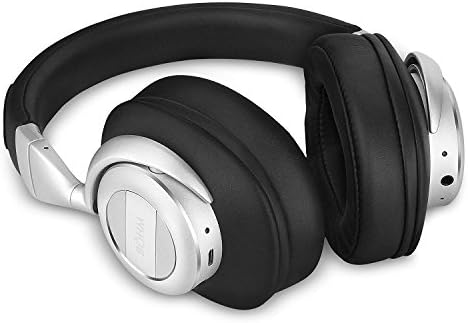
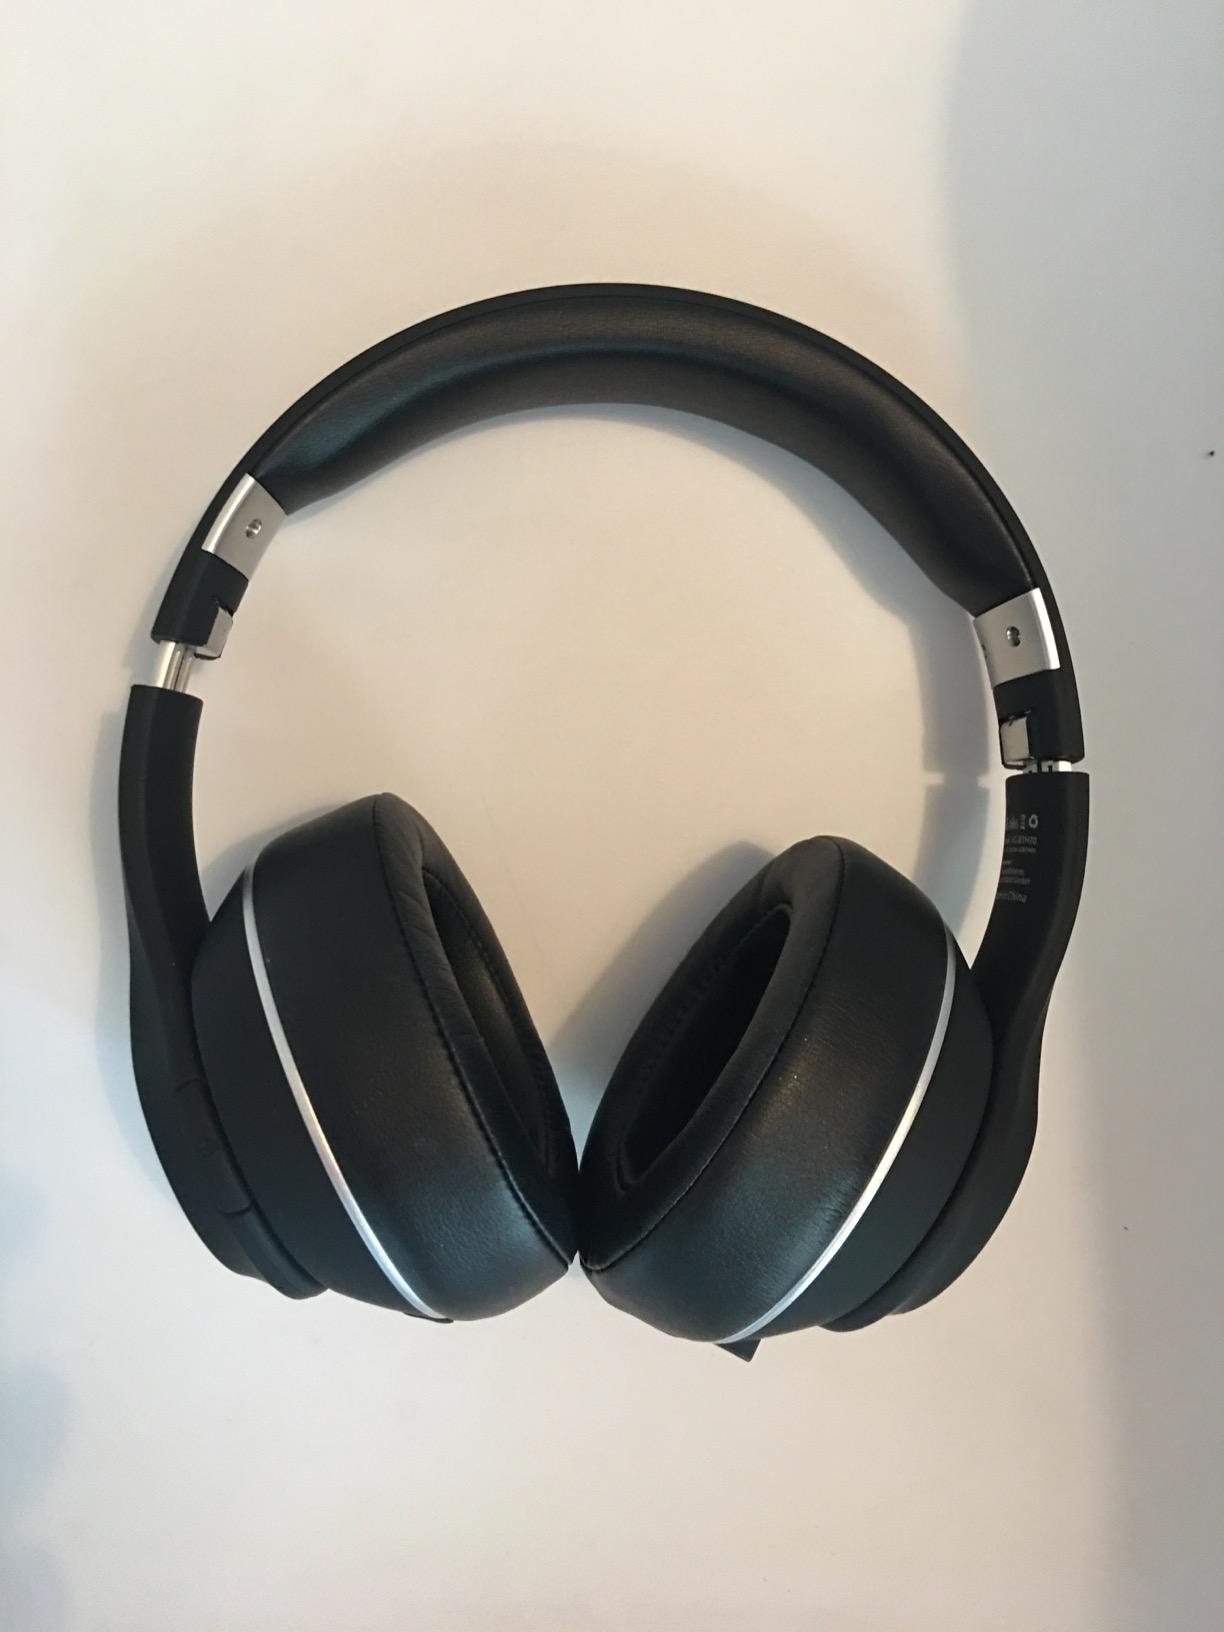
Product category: headphones
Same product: no